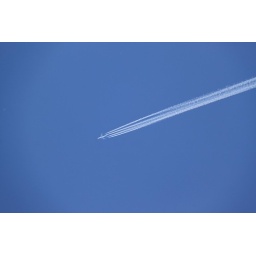
An A340 leaving a trail in the clear sky